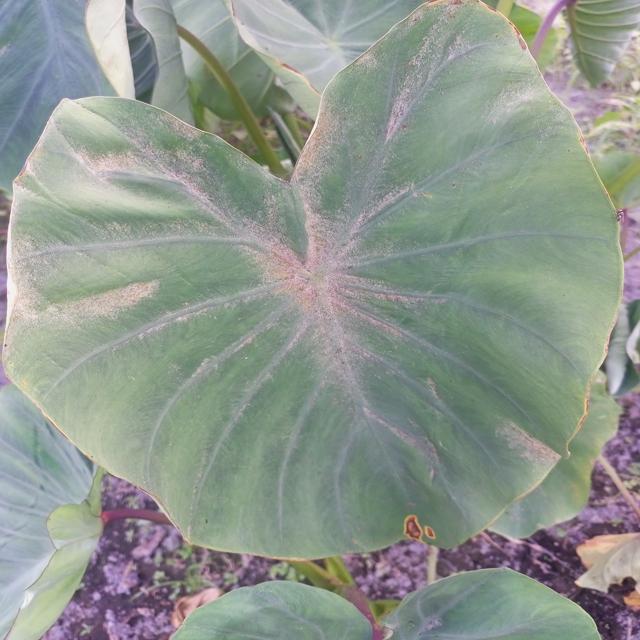
Label: Early_Blight